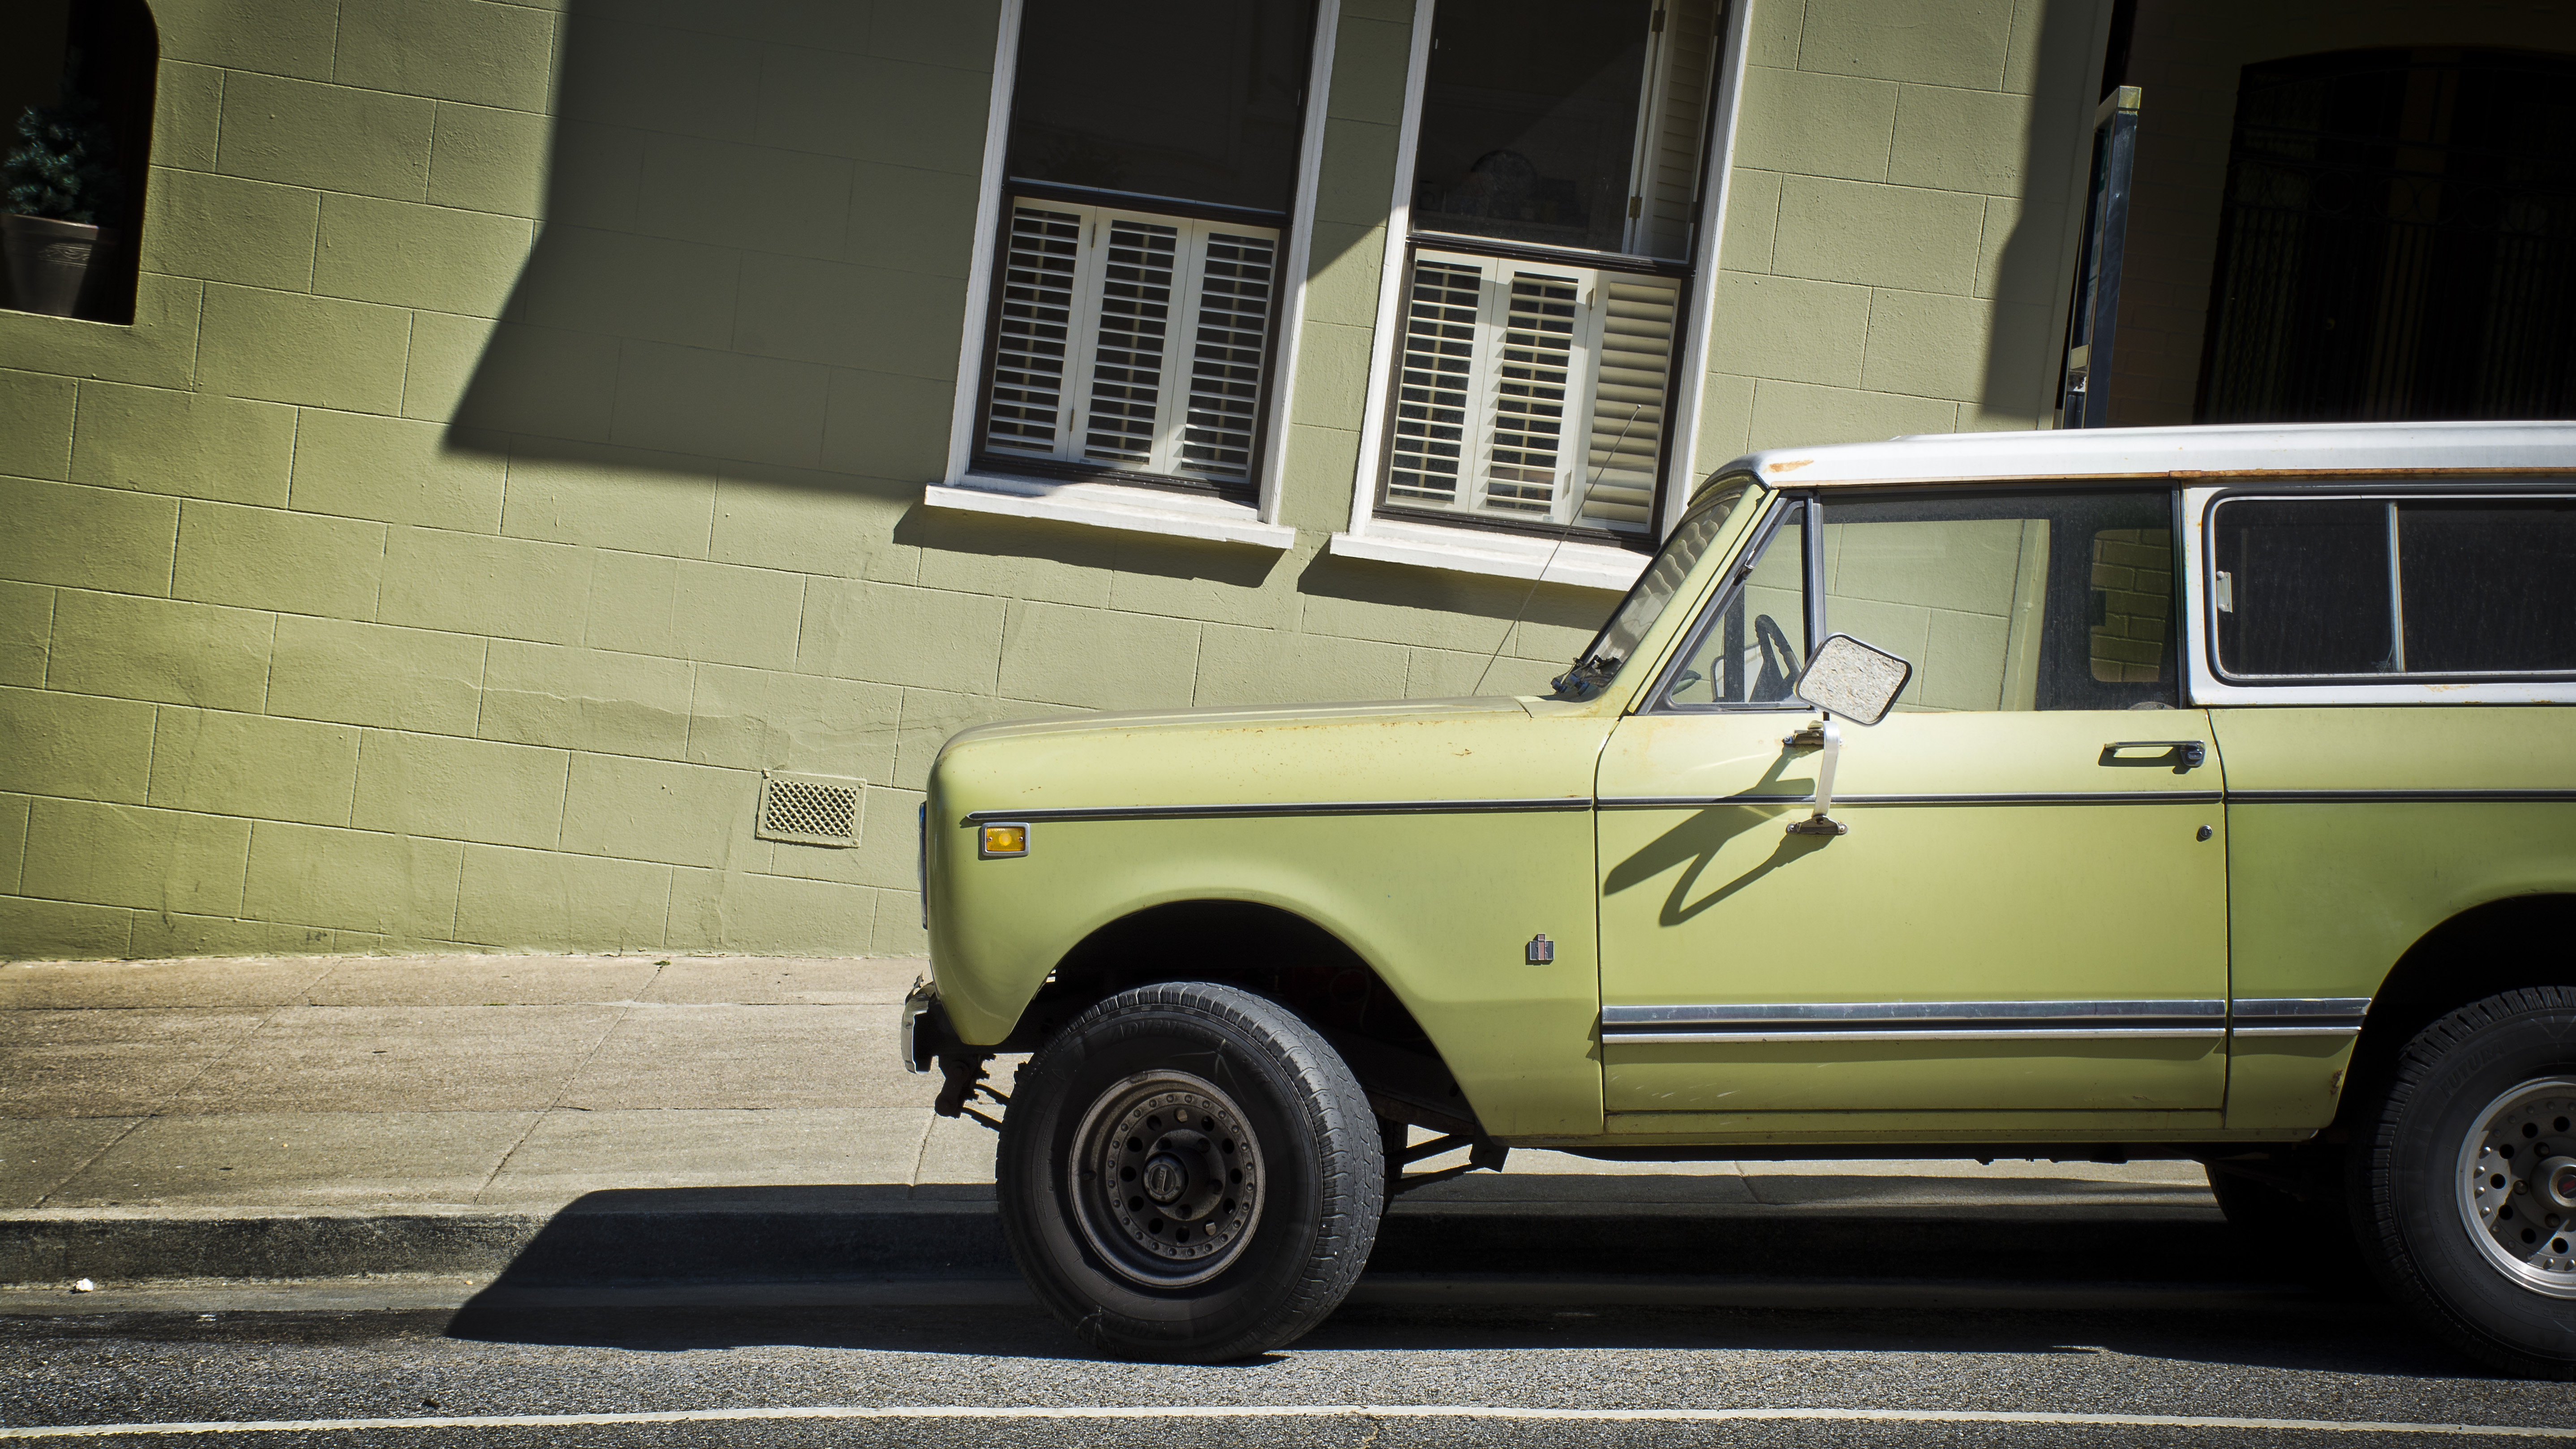
car, wheel, vehicle, motor vehicle, antique car, off road vehicle, sport utility vehicle, land vehicle, automobile make, automotive exterior, family car, off roading, compact sport utility vehicle